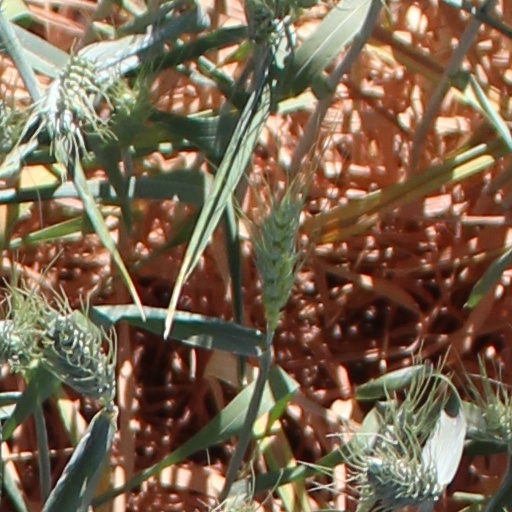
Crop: wheat